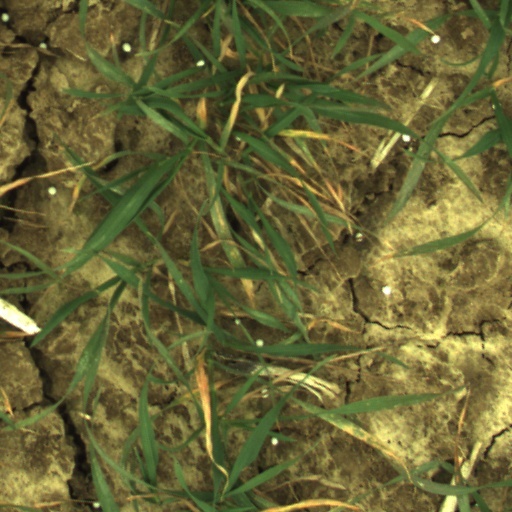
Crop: wheat